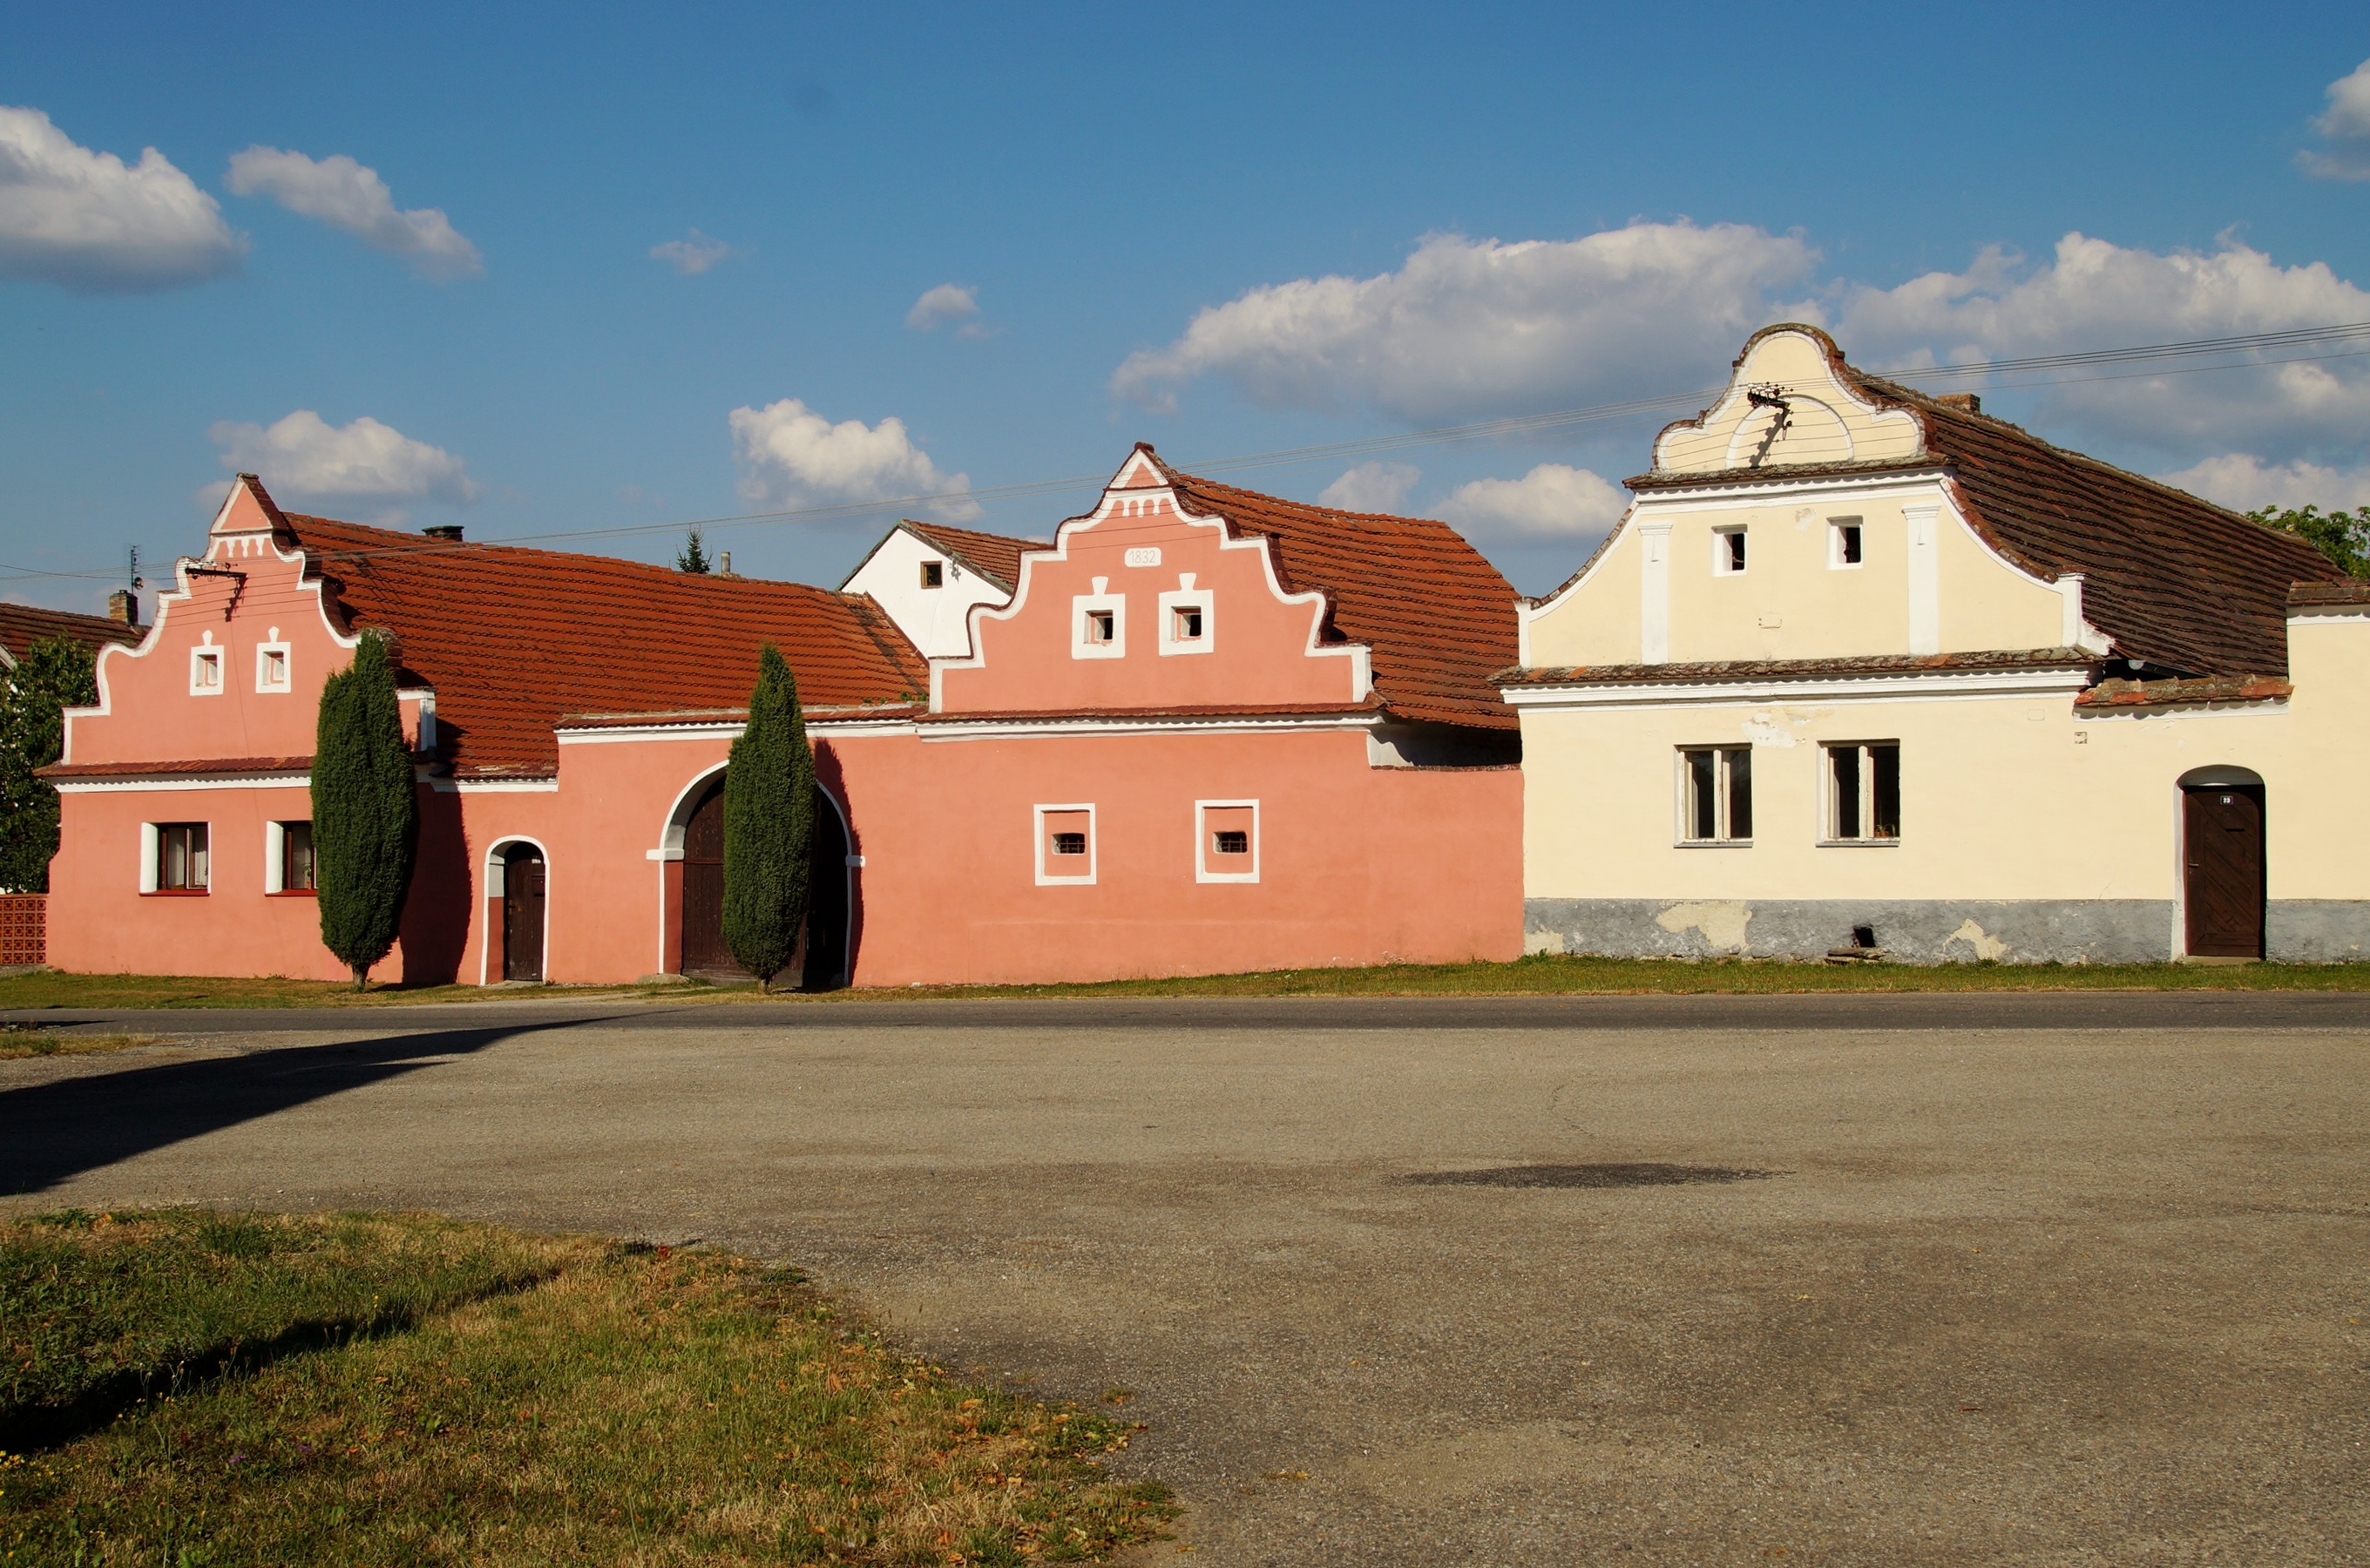
architecture, countryside, house, building, chateau, home, village, property, church, place of worship, monastery, estate, manor house, south bohemia, the outhouse, spanish missions in california, peasant baroque